Arend Jan Boekestijn

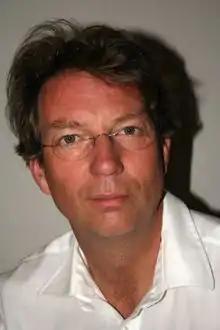

Arend Johannes "Arend Jan" Boekestijn (born 27 September 1959 in Amstelveen) is a Dutch politician, who was a member of the Dutch House of Representatives from 30 November 2006 through 18 November 2009. He resigned after sharing information with the press regarding a confidential conversation with the Queen of the Netherlands.